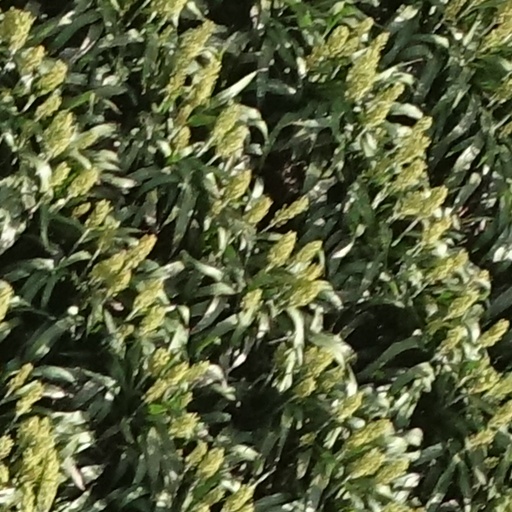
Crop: sorghum